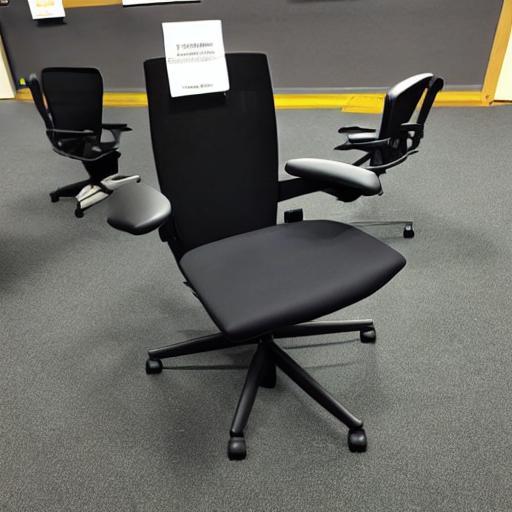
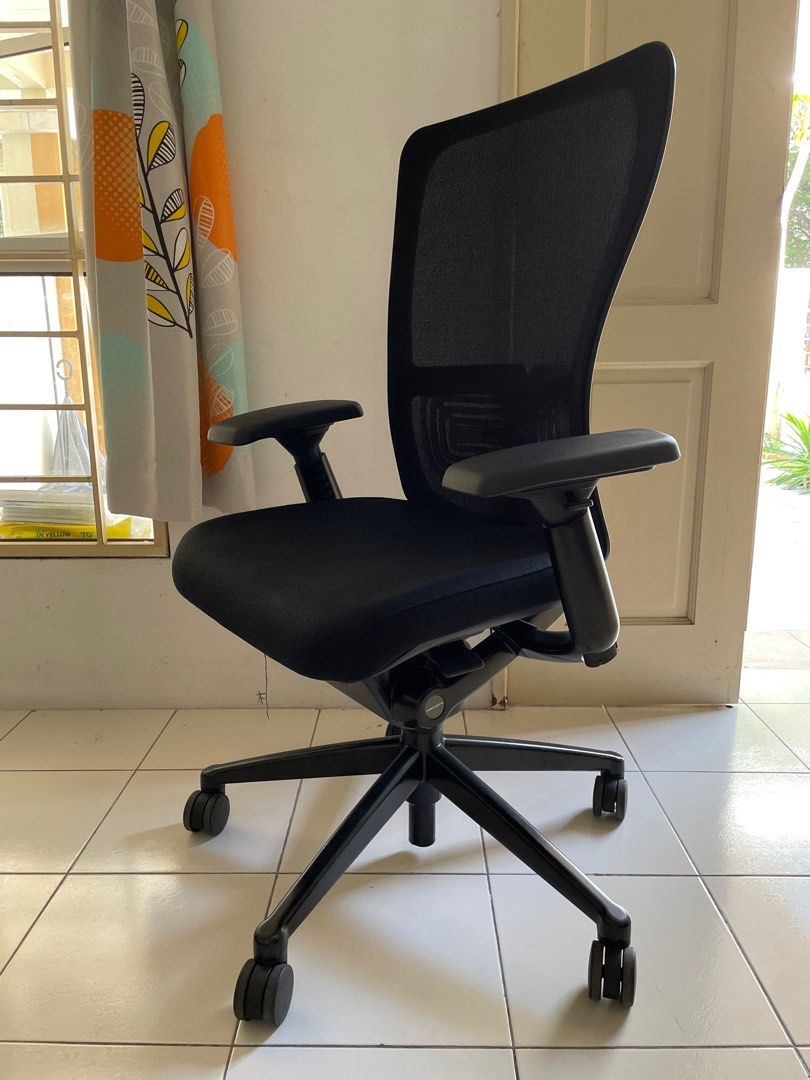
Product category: items_chair
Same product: no